KSSN

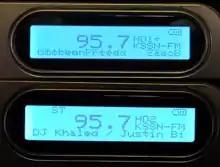
KSSN broadcasting in HD with all of the subchannels.

KSSN (95.7 FM) is a radio station located in Little Rock, Arkansas. The station broadcasts a country format and is under ownership of iHeartMedia, Inc. The station's studios are located in West Little Rock, and the transmitter tower is located on Shinall Mountain, near the Chenal Valley neighborhood of Little Rock.